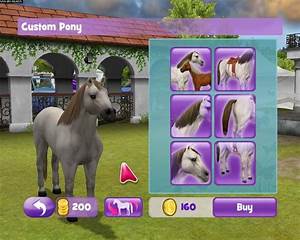
Label: horse